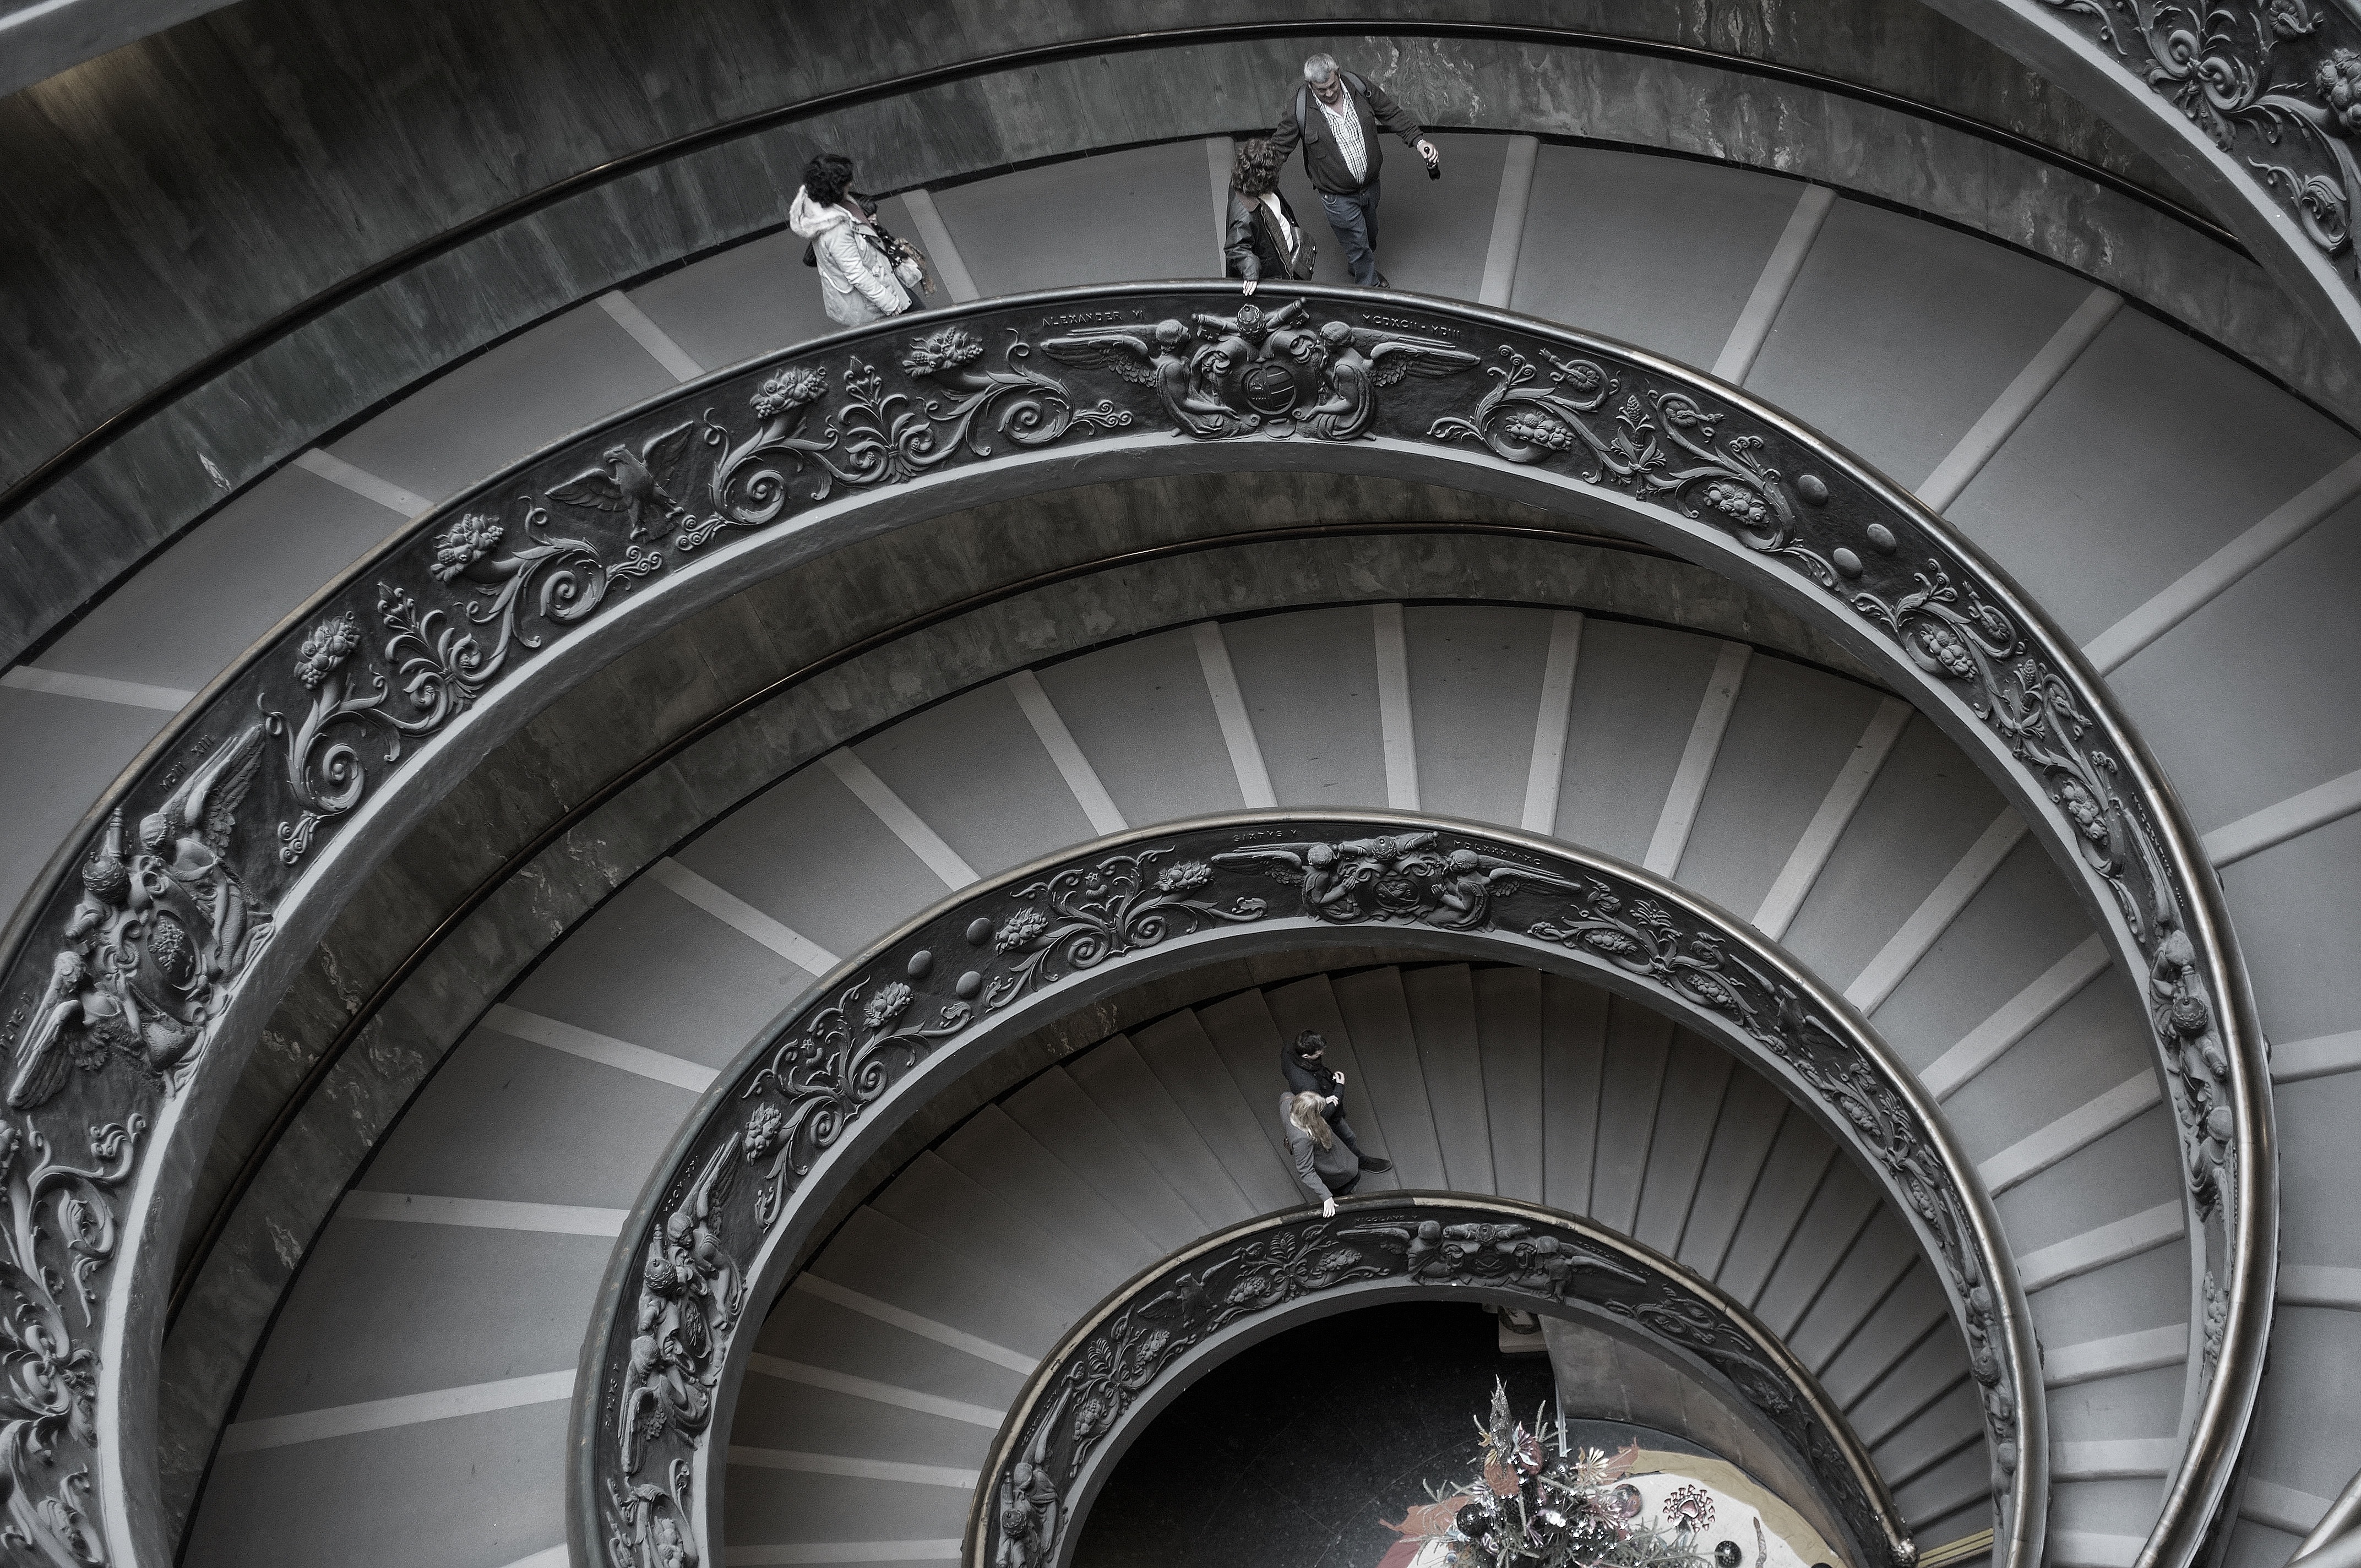
black and white, architecture, structure, wheel, round, spiral, interior, window, building, staircase, arch, curve, facade, stairway, monochrome, modern, stairwell, symmetry, dome, monochrome photography